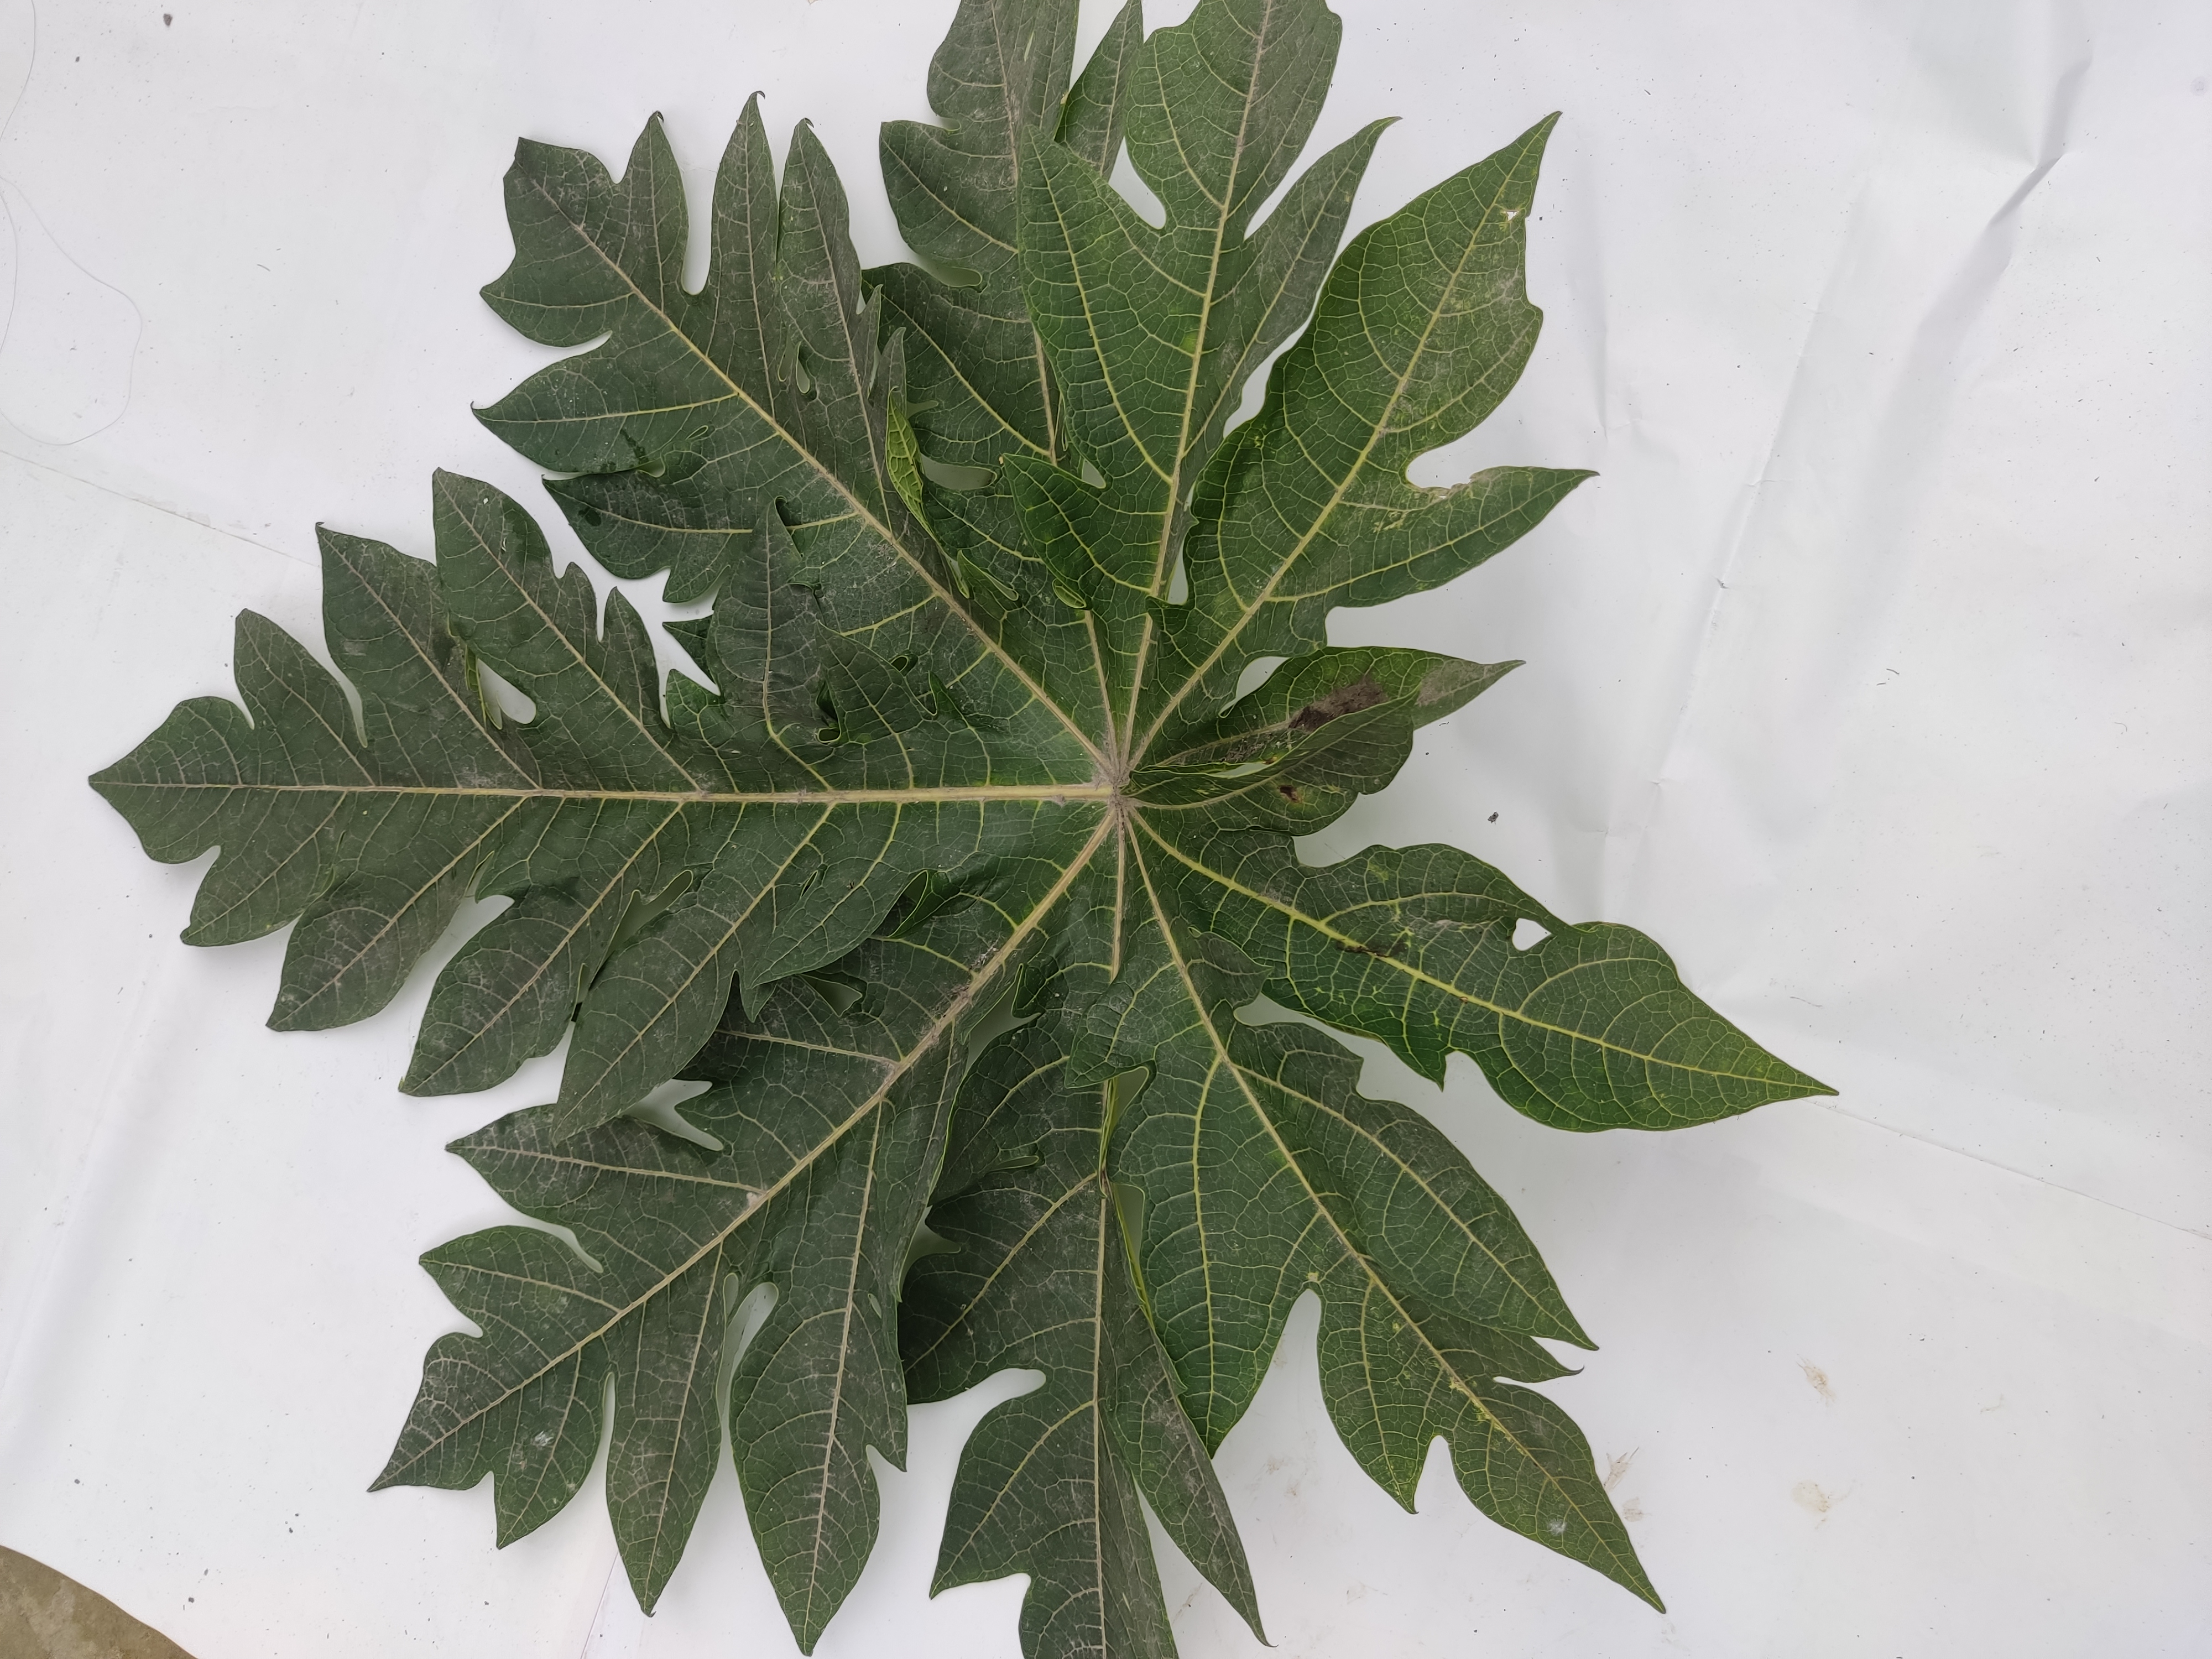
Label: Healthy Leaf